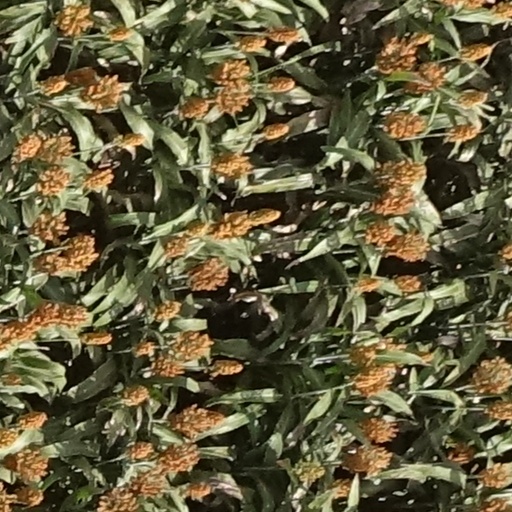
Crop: sorghum